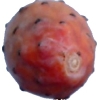
Label: cactus_fruit_red